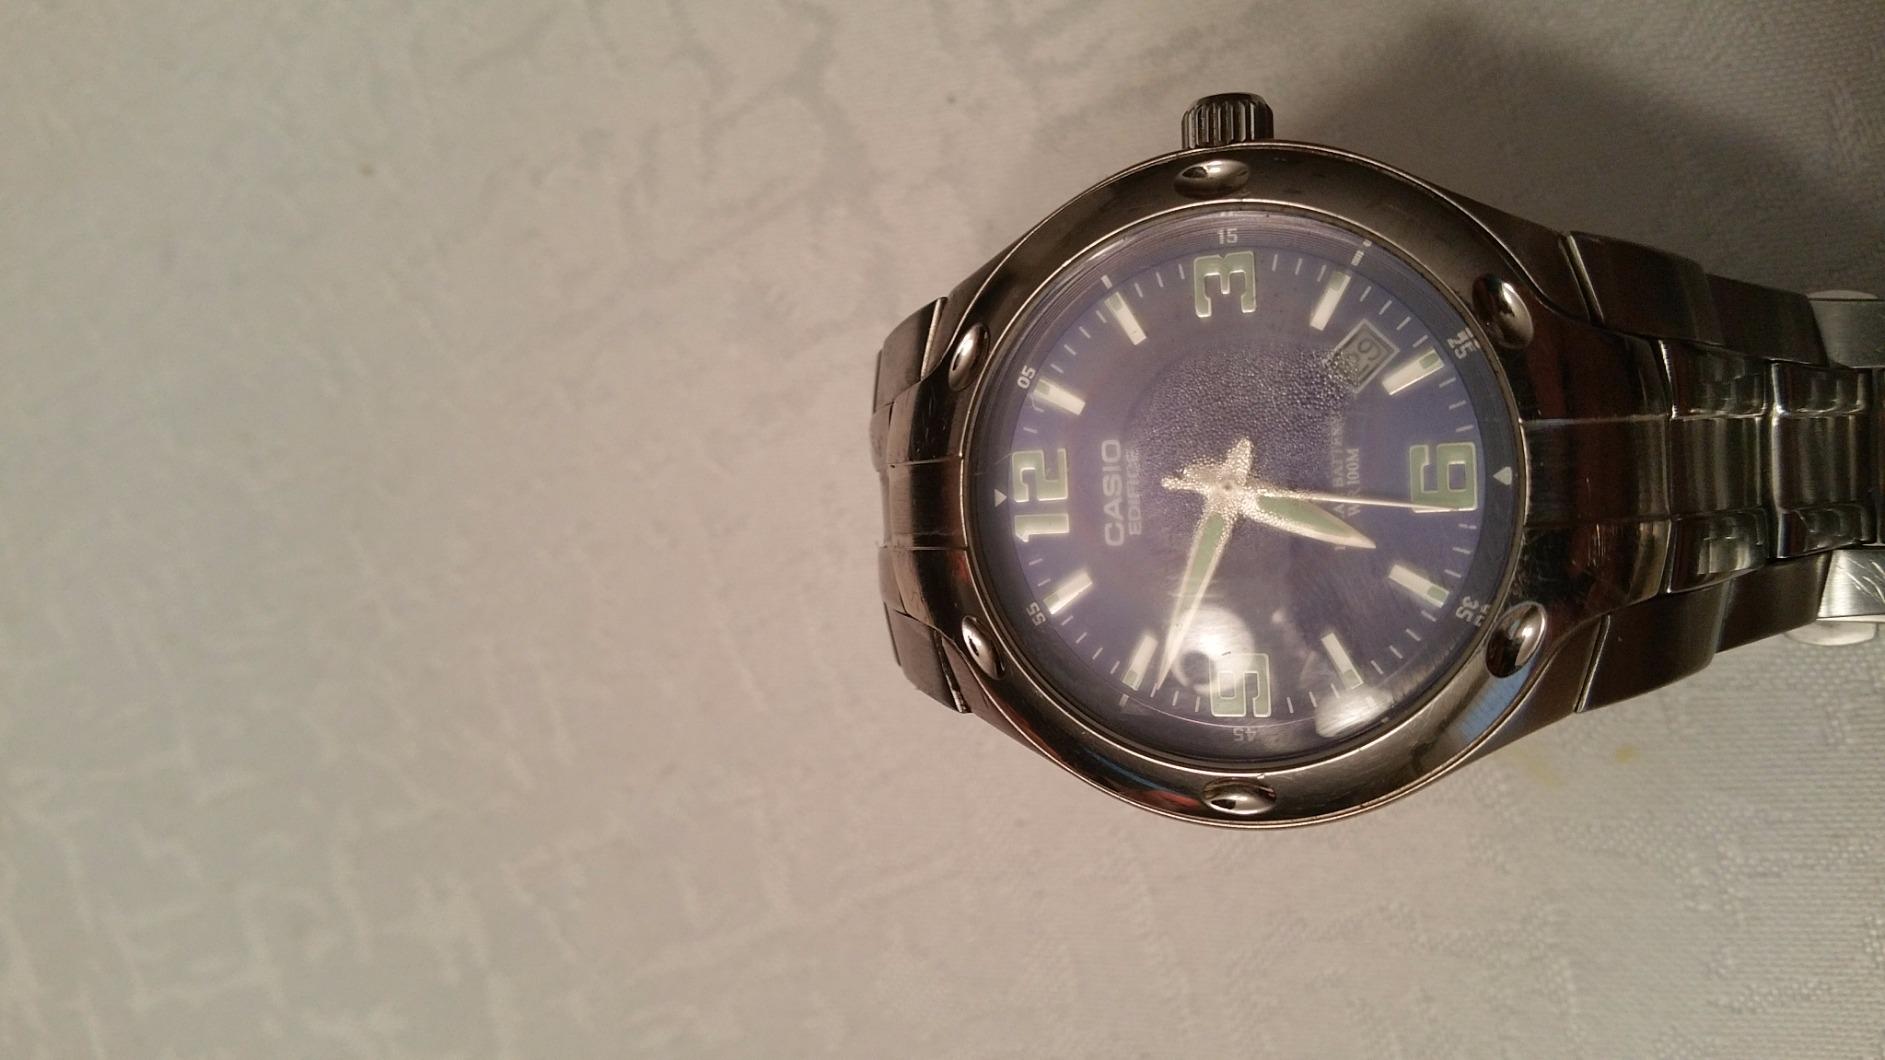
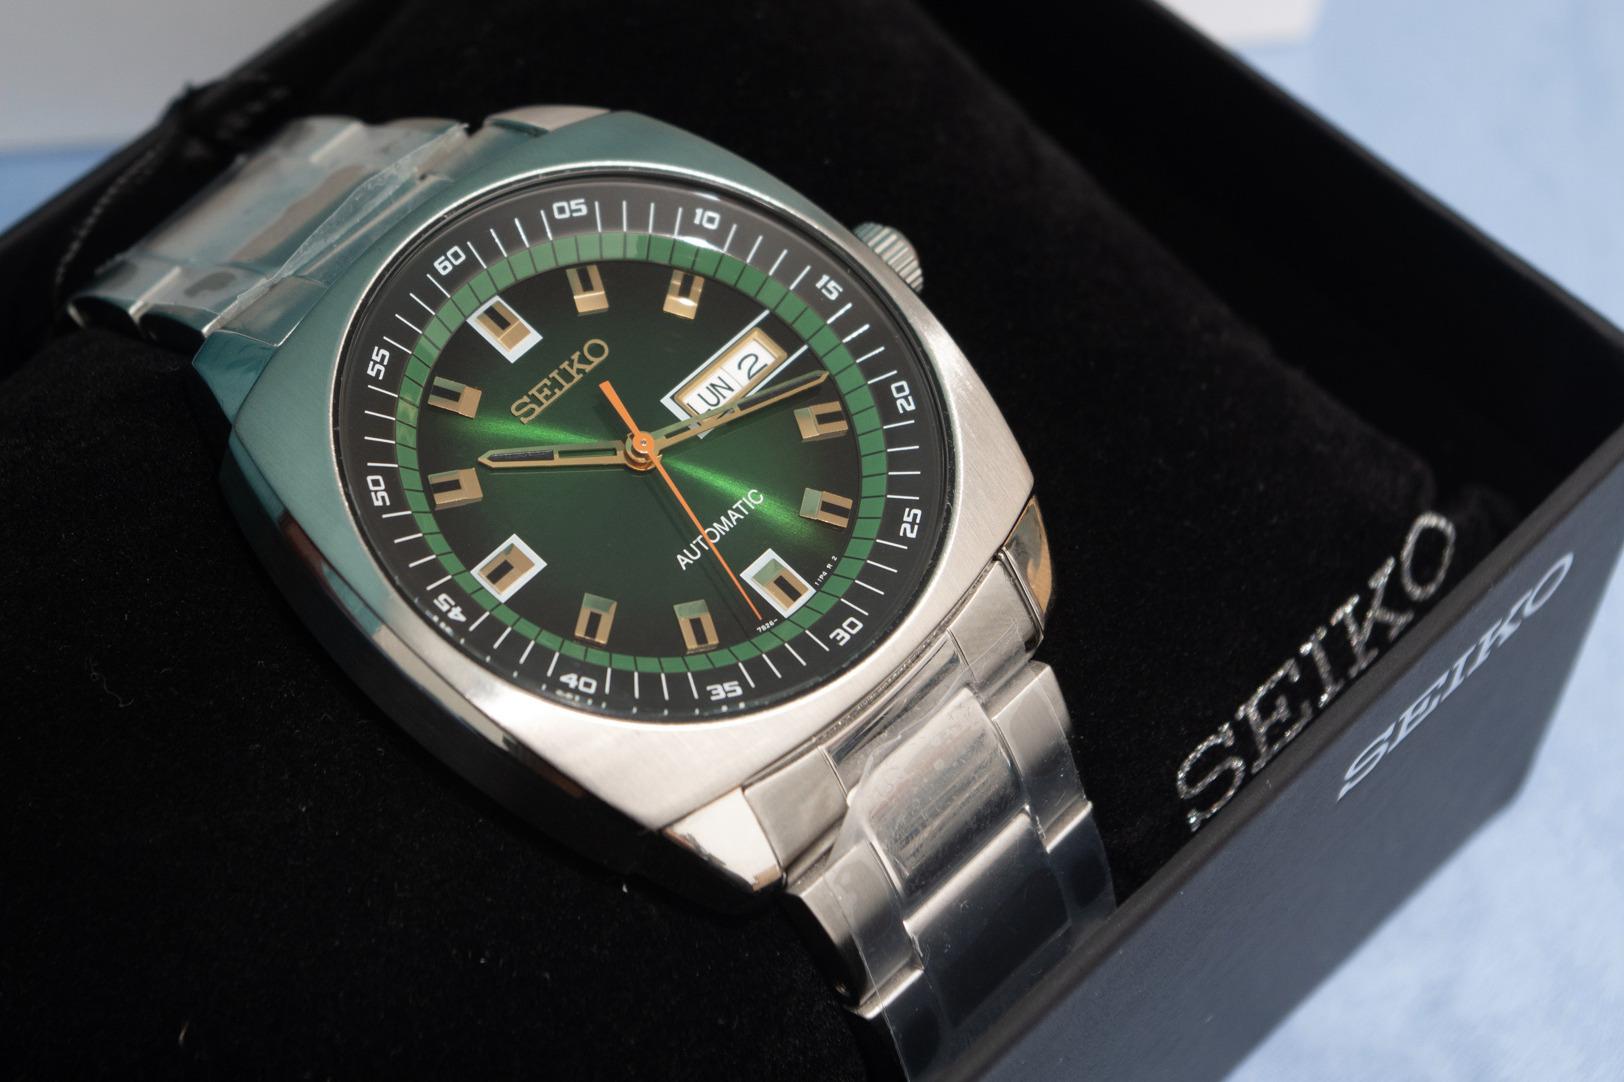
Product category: accessories_watch
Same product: no